She's All the World to Me

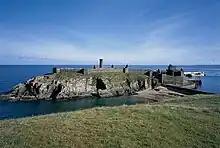
Peel Castle, a key location throughout the novel

Danny Fayle, a young fisherman in Peel, is too shy to make much of his love for Mona Cregeen, a skilled machinist at the town's net factory. Mona lives with her mother and apparent young sister, Ruby, having moved to Peel from elsewhere on the island not long before. Mona has had a secret relationship with Christian Mylrea, the son of the well-respected MHK, Harbour Commissioner and magistrate, Evan Mylrea "Balladhoo". Mona and Christian keep their connection a secret as he tries to keep the debt incurred during his lax life in England from becoming known to his father. In order to try and pay off the debt, Christian falls in with the crew of Danny Fayle's boat who, independently of Danny, plan to wreck a boat on the rocks off Peel Castle. The plot is thwarted by the police but, for the sake of Christian's freedom, Mona enables the men to escape arrest. However, their boat becomes stuck on rocks during a storm and Danny Fayle eventually risks his life in order to save Christian and deliver him to Mona.